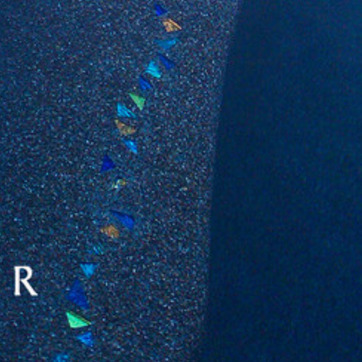
Material: water